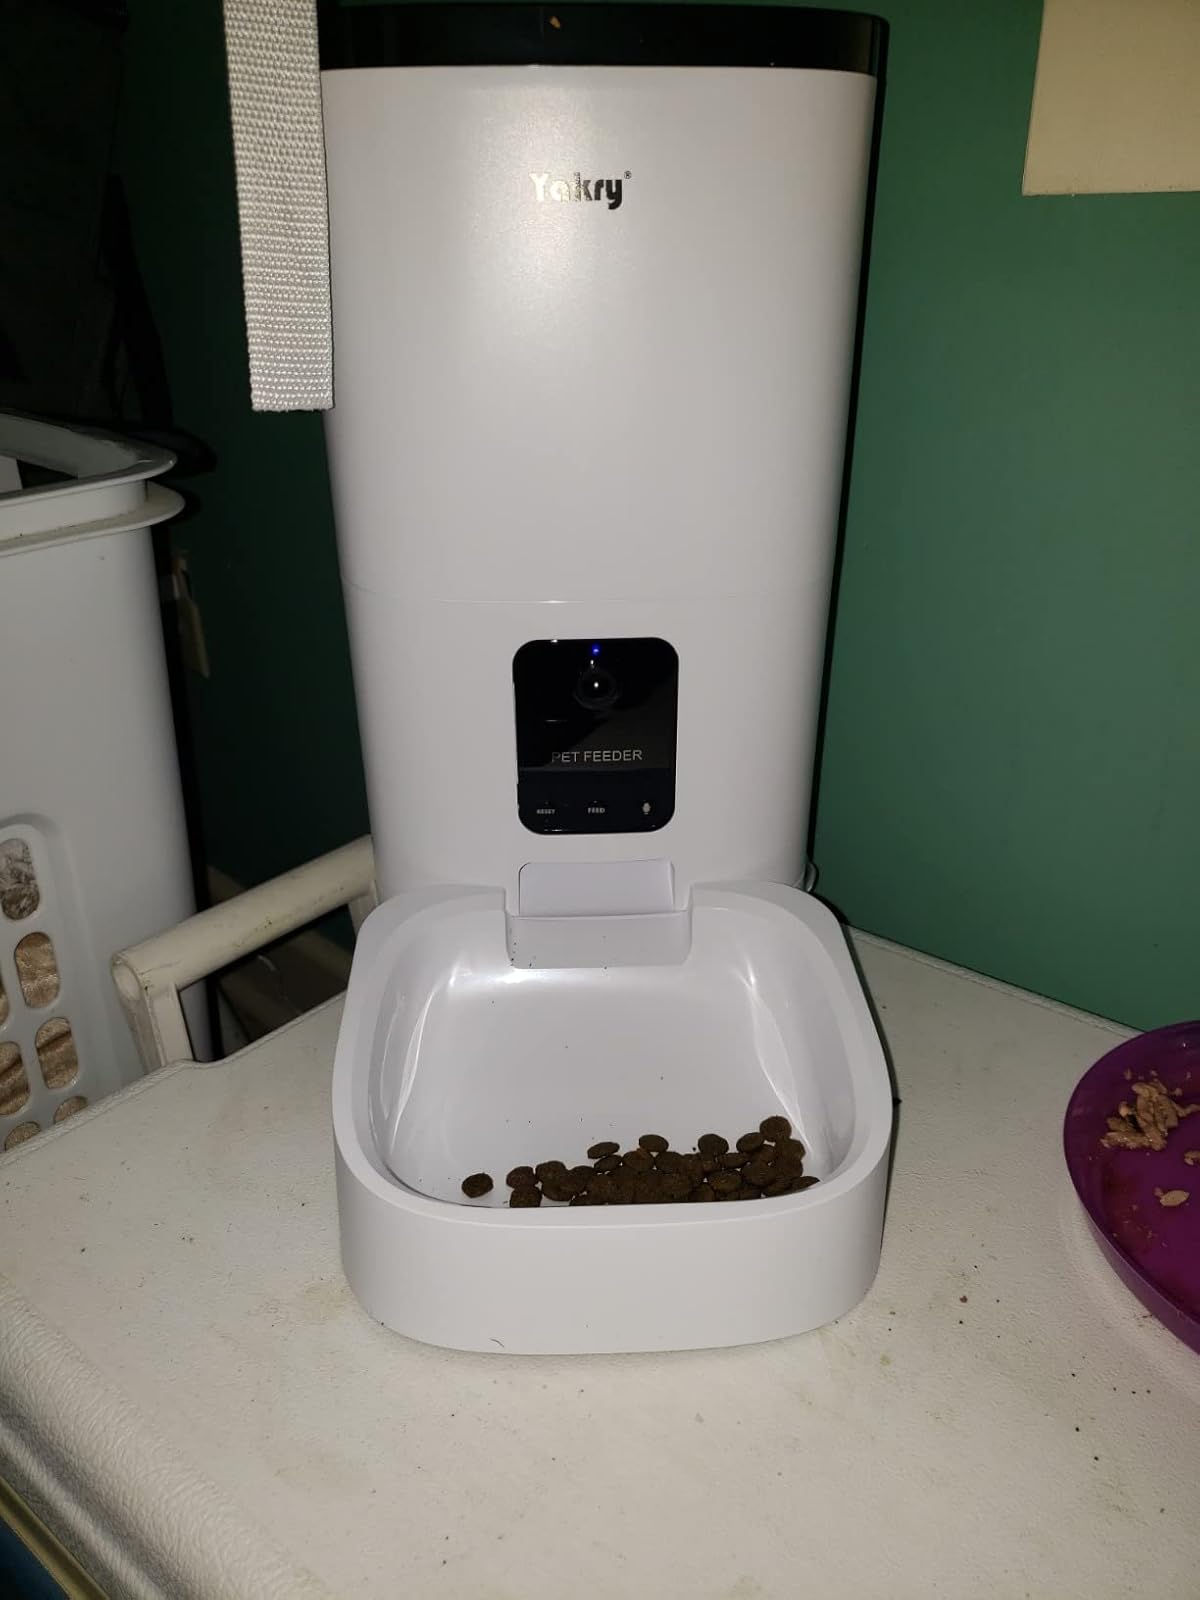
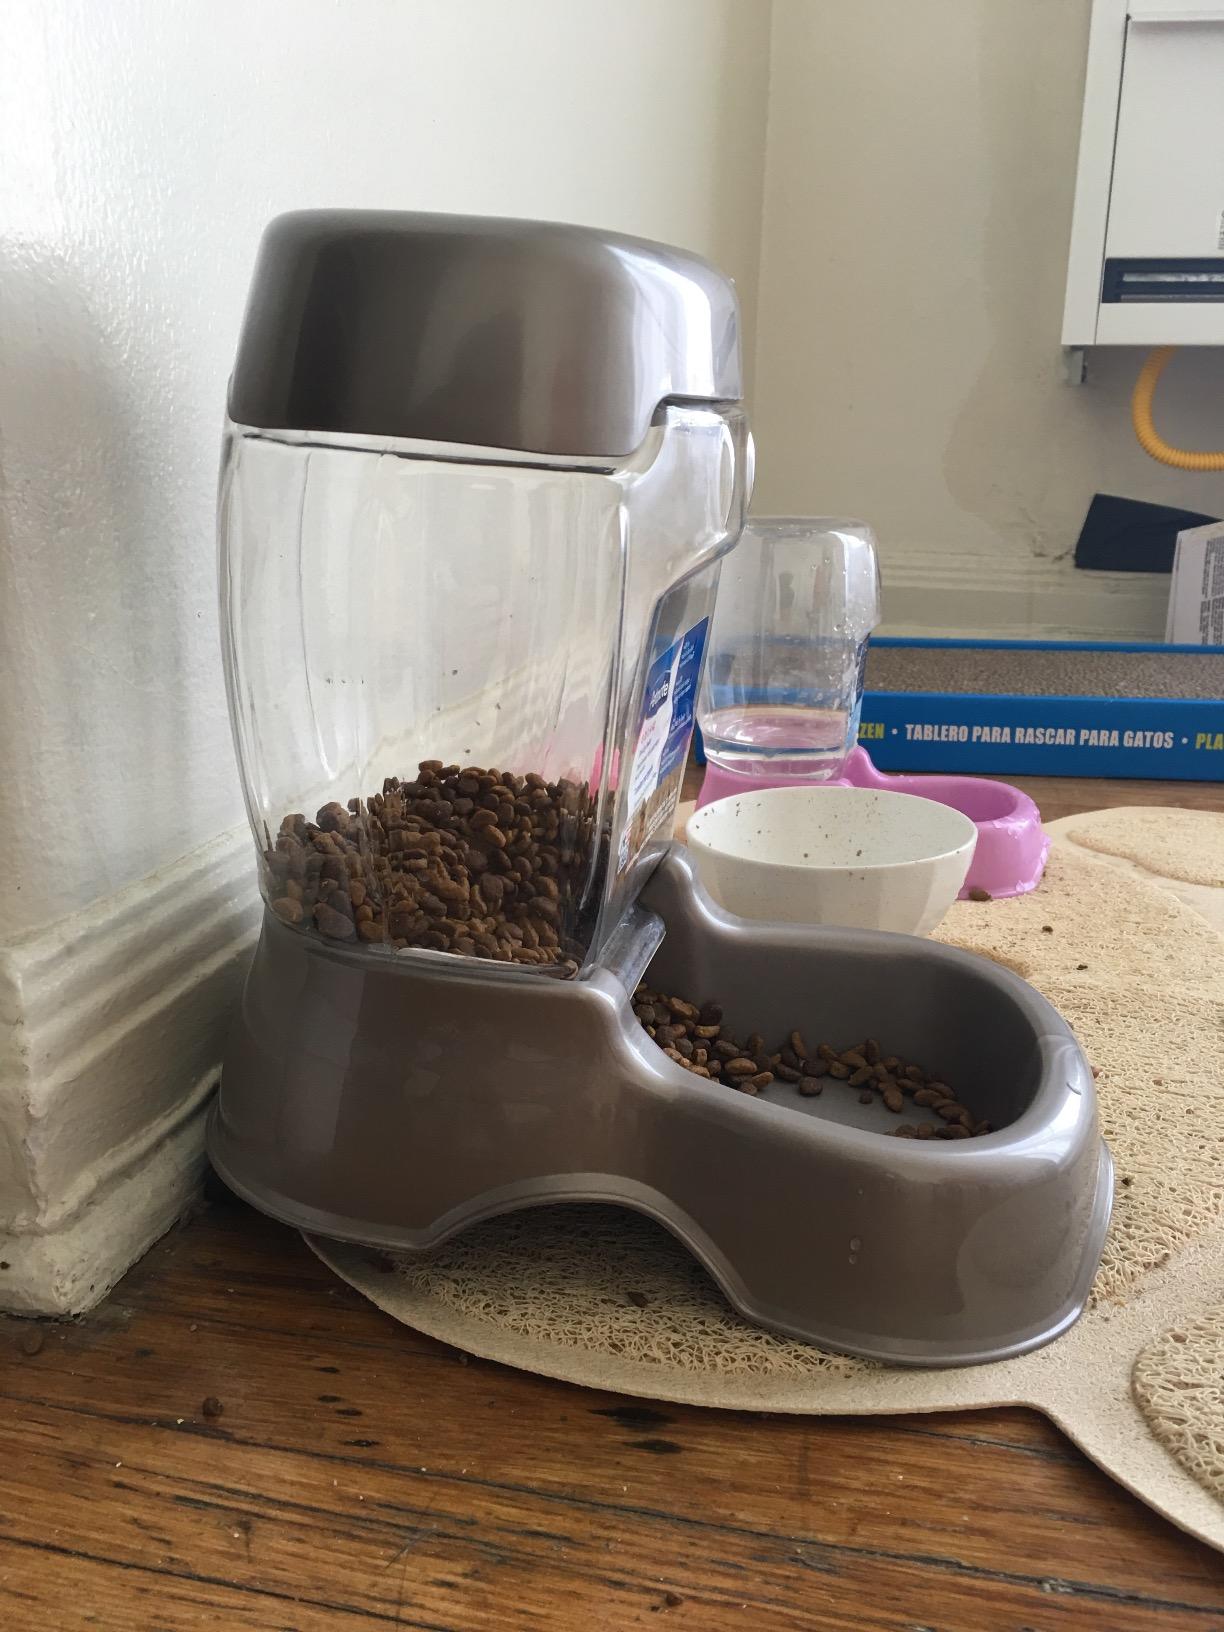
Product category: items_feeder
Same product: no